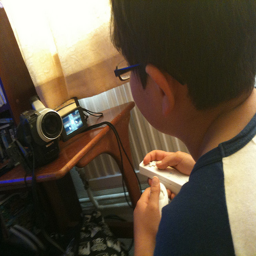
A little boy holding a Nintendo Wii game controller.
A male with a remote control for something.
A boy plays with a remote and a video camera.
A young boy films himself holding a video game remote on a camcorder.
A man pointing a wii remote at  a video camera